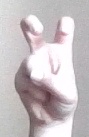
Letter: toot